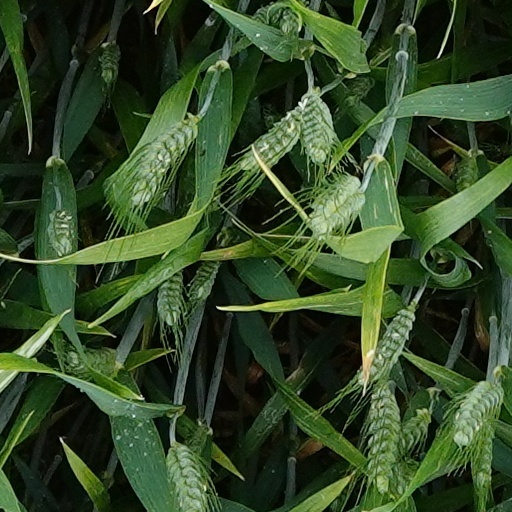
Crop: wheat